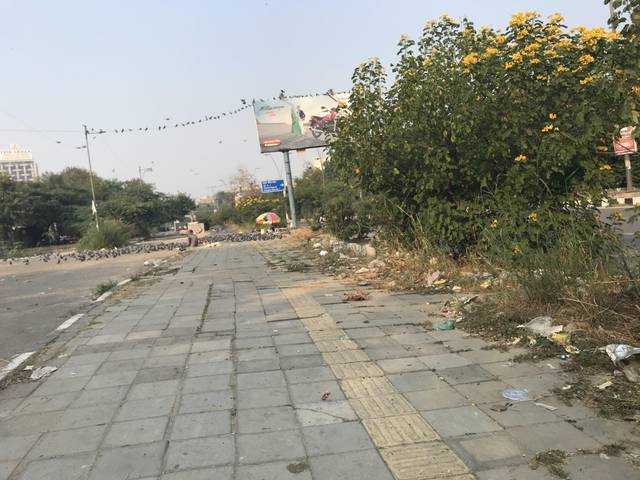
Region: India
Coordinates: 28.659, 77.303